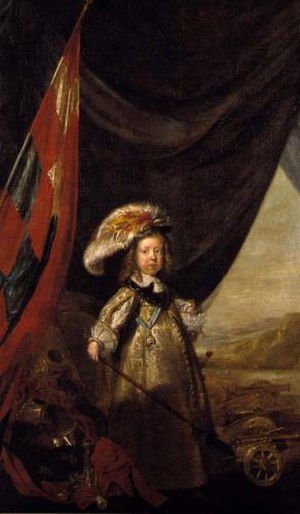
Christian 5. / Fødsel og opvækst
Christian som barn.